Question: Please indicate a possible affordance area of the knife that can be used for holding
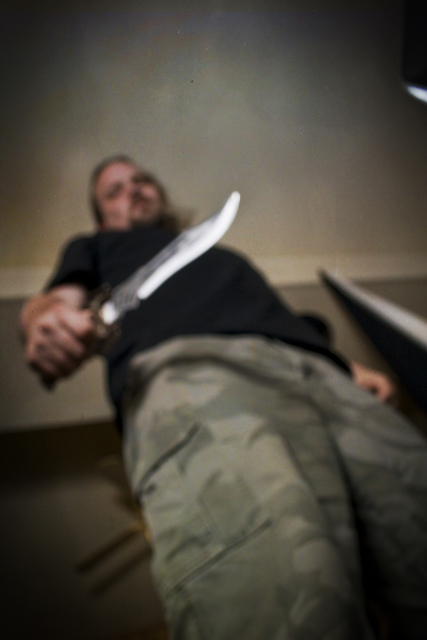
Answer: [28.239, 295.858, 113.872, 382.055]